The Graduate (novel)

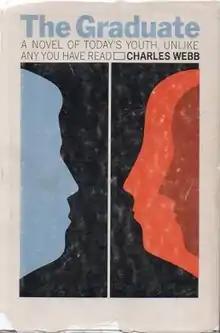
First edition cover

The Graduate is a 1963 novella by Charles Webb, who wrote it shortly after graduating from Williams College. It tells the story of Benjamin Braddock, who, while pondering his future after his graduation, has an affair with the older Mrs. Robinson, the wife of his father's business partner, before falling in love with their daughter, Elaine.